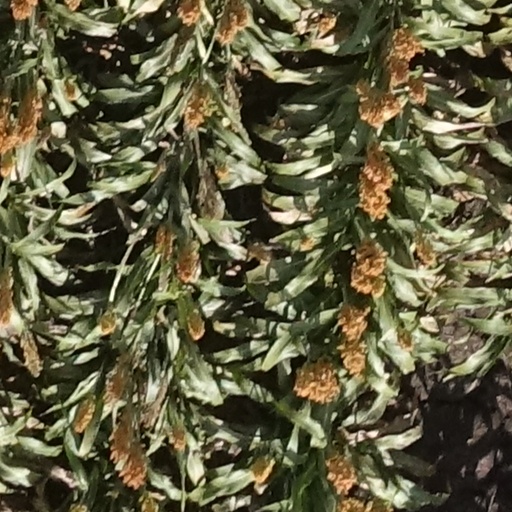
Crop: sorghum